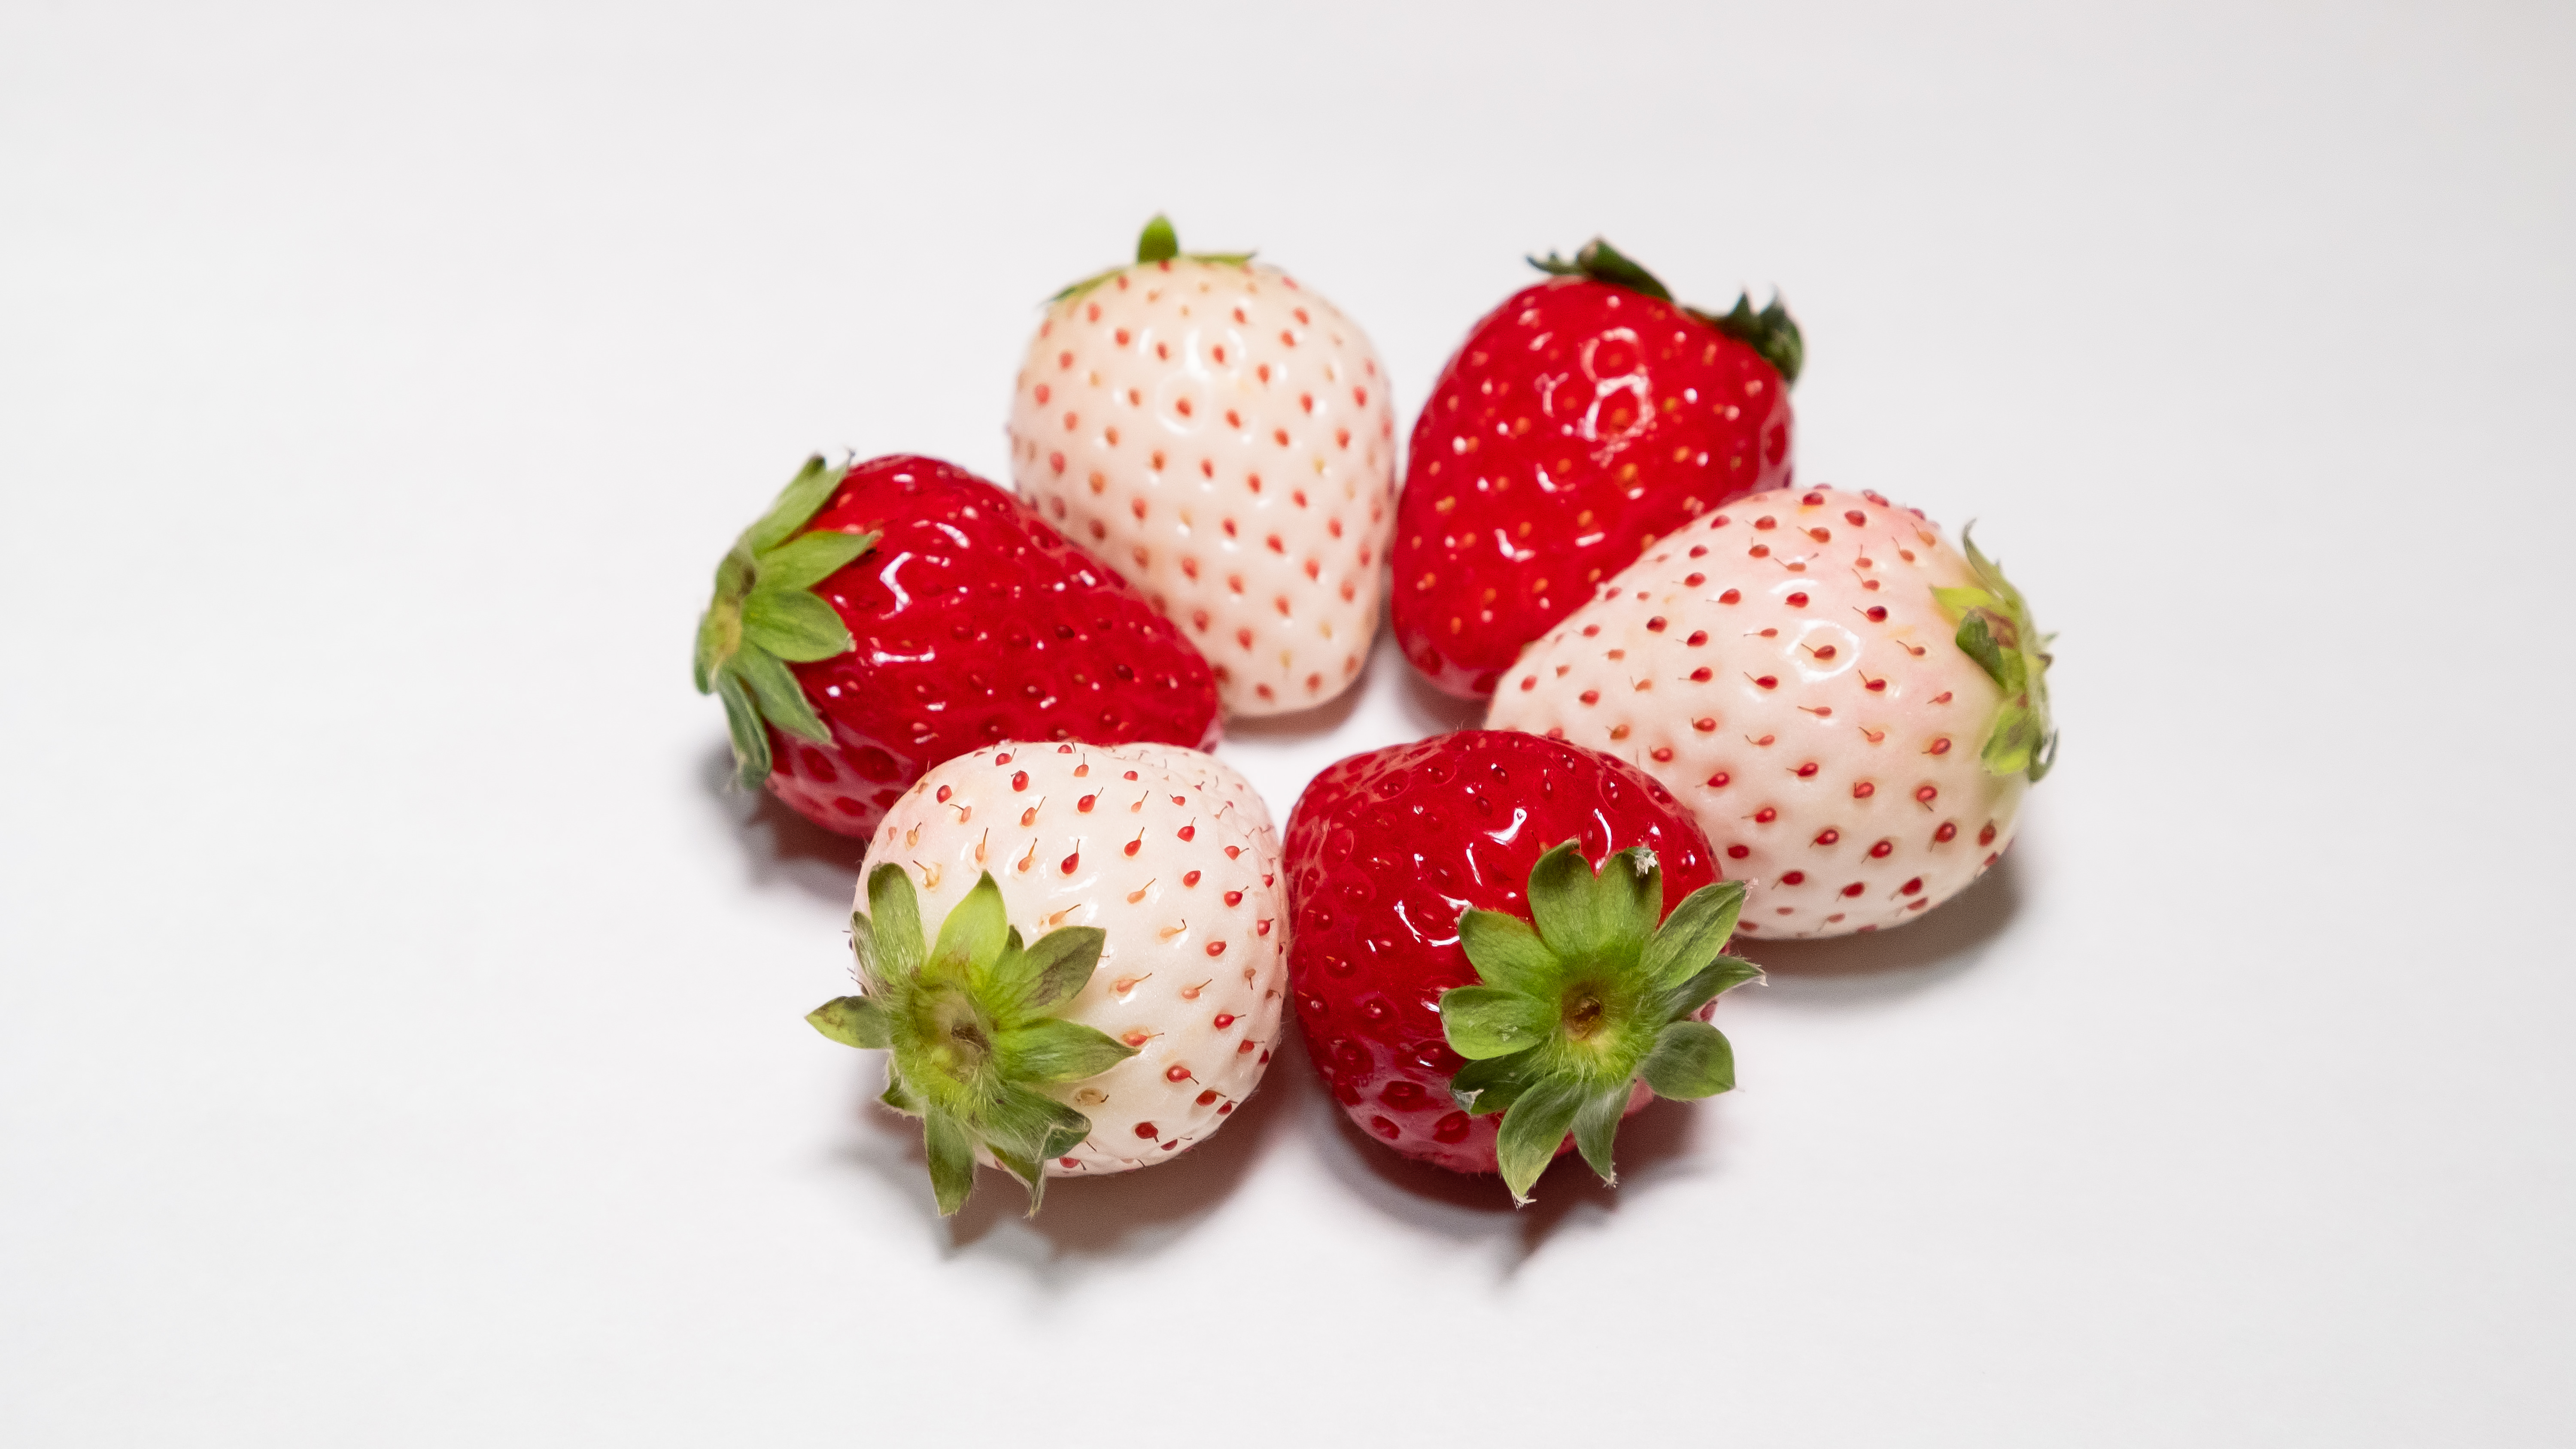
food, strawberry, strawberries, fruit, frutti di bosco, accessory fruit, berry, plant, natural foods, superfood, produce, alpine strawberry, seedless fruit